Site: brandenburg
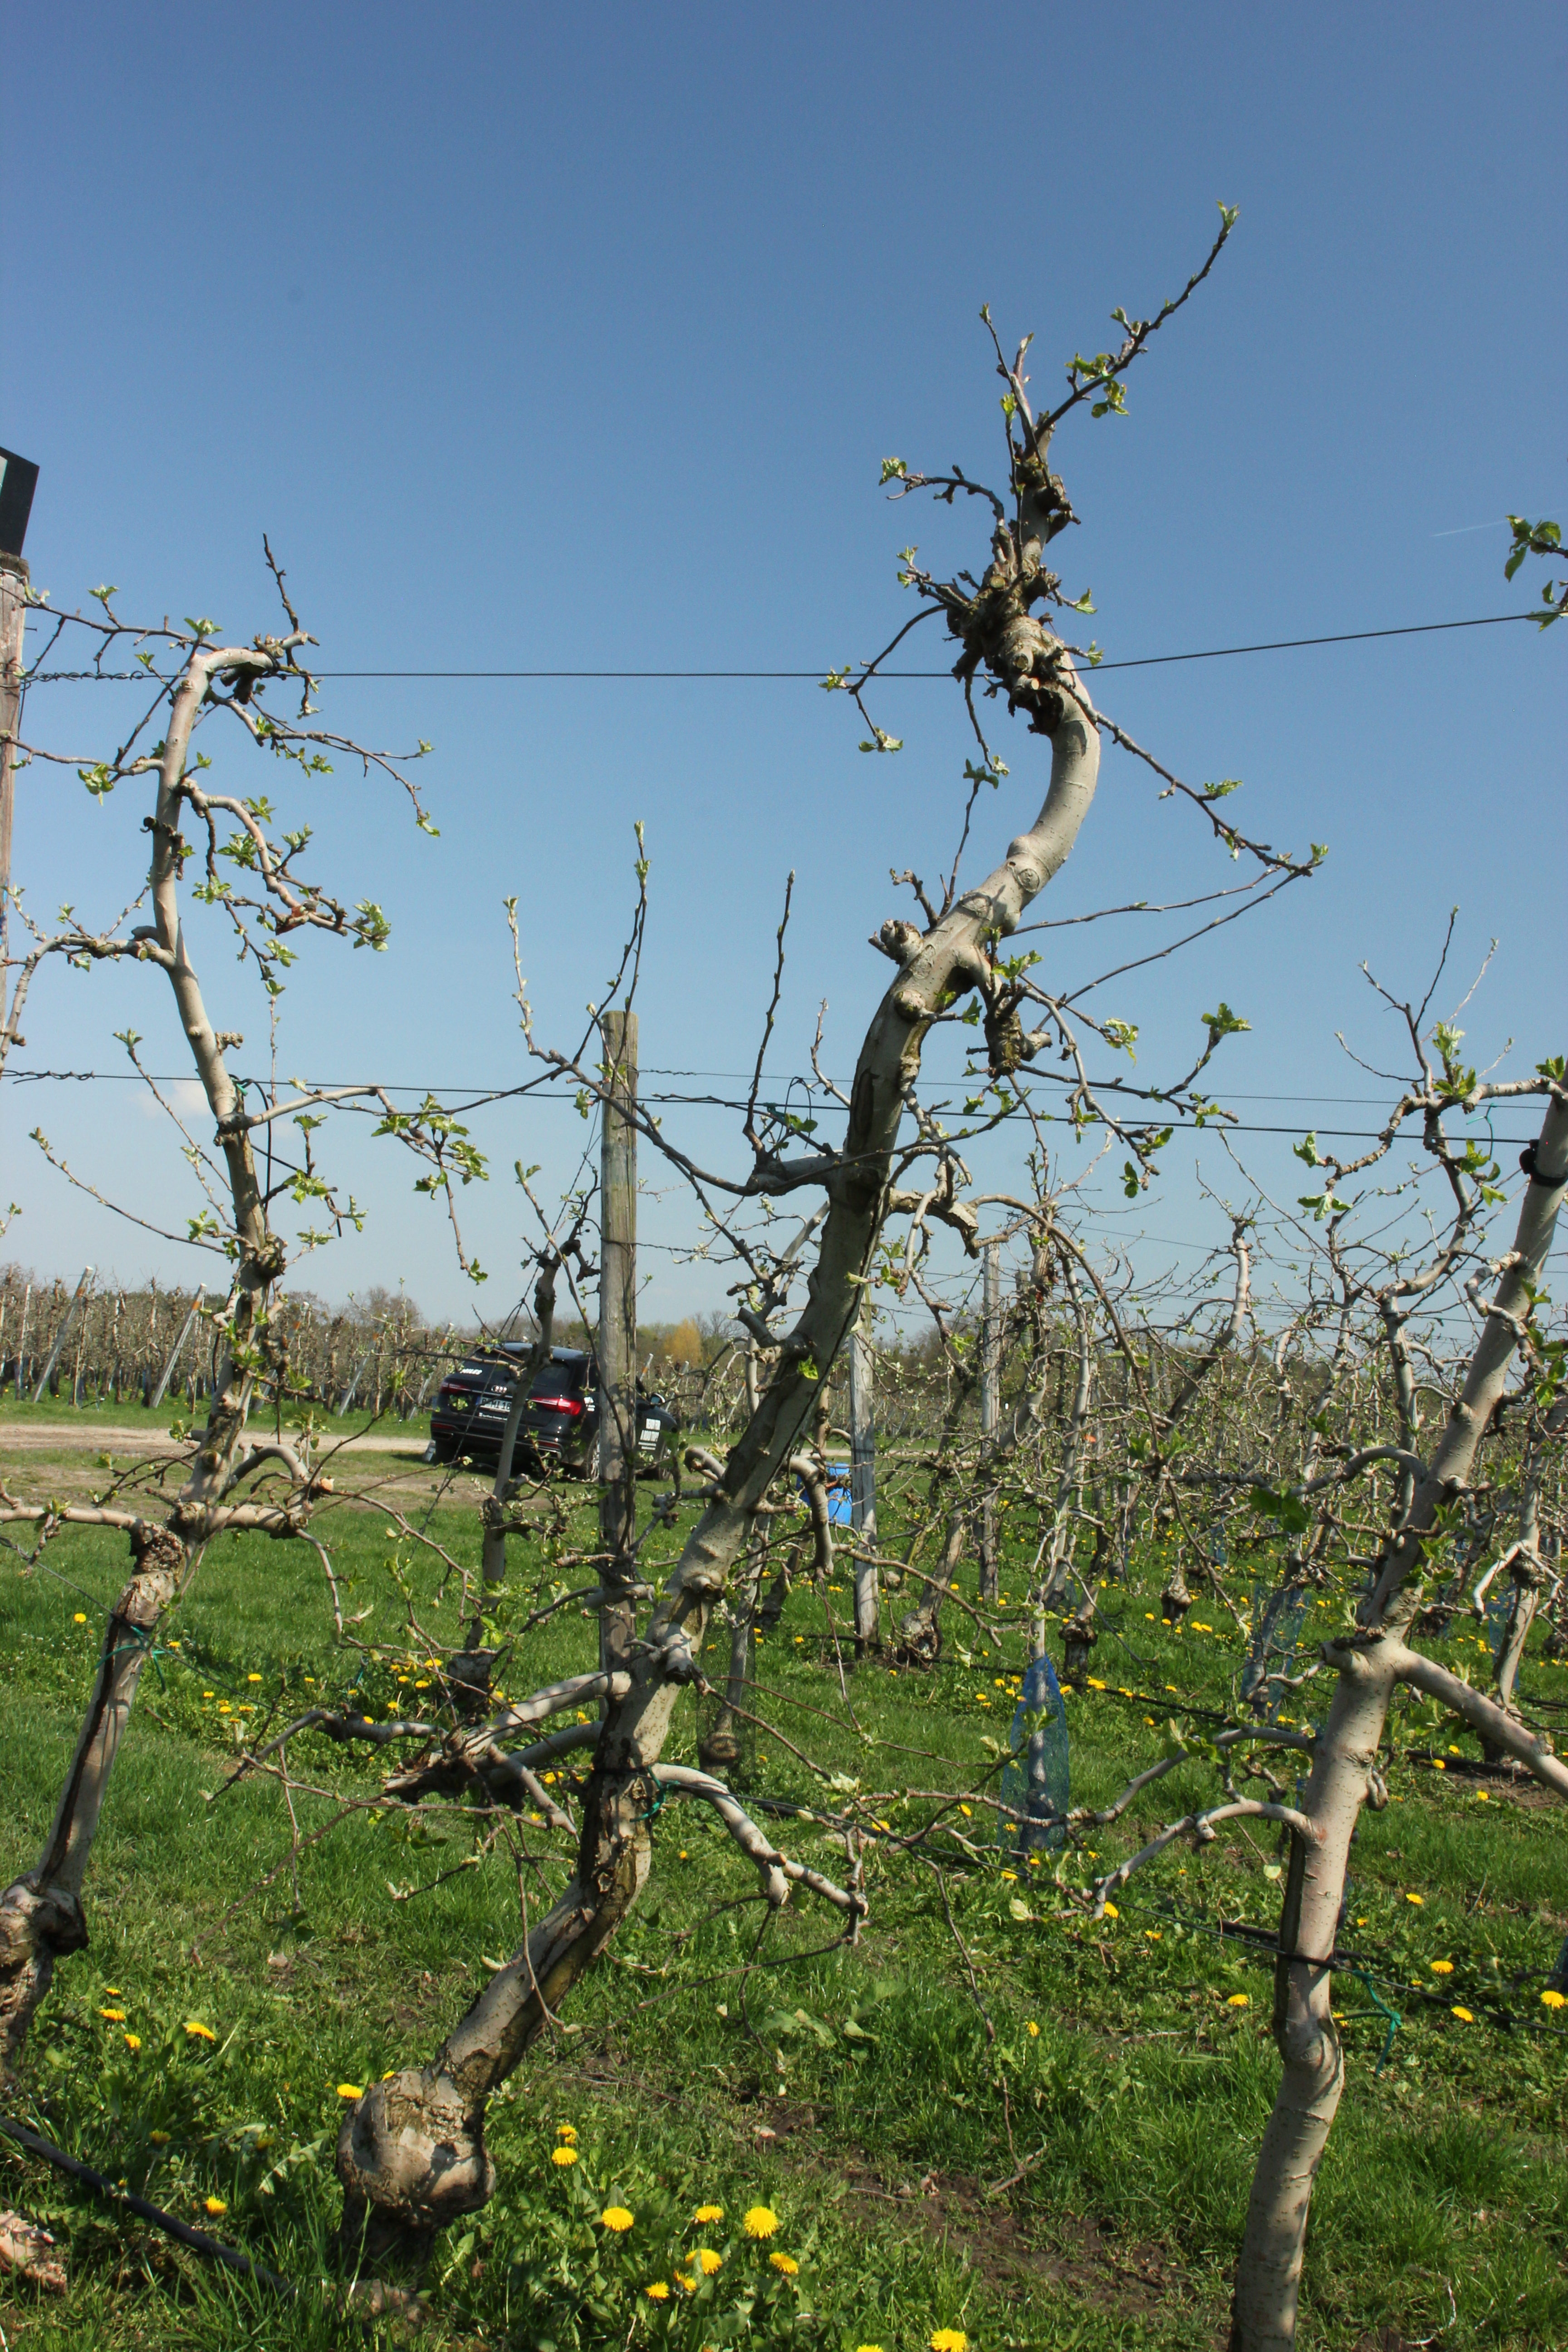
Growth stage (BBCH 56): Inflorescence emergence